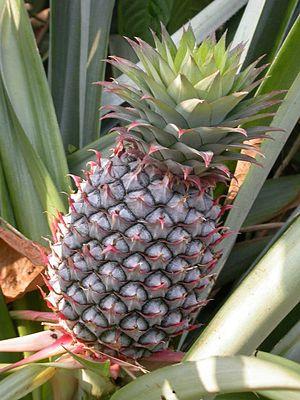
Un fruit tropical est défini comme un fruit provenant de régions au climat tropical ou subtropical et équatorial. Les fruits tropicaux ont comme caractéristique commune de ne pas supporter le froid et peuvent être endommagés ou voir leur développement altéré lorsque la température chute en dessous de 4 °C.